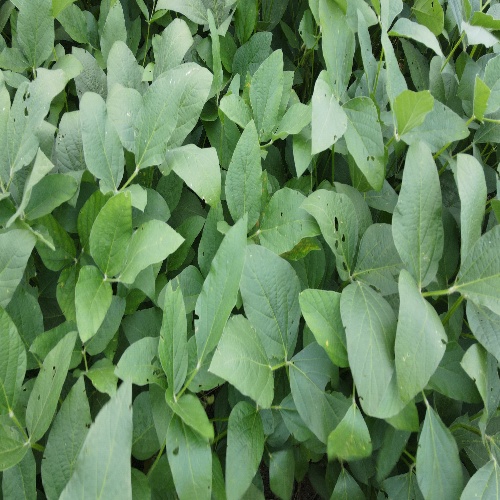
Label: Caterpillar